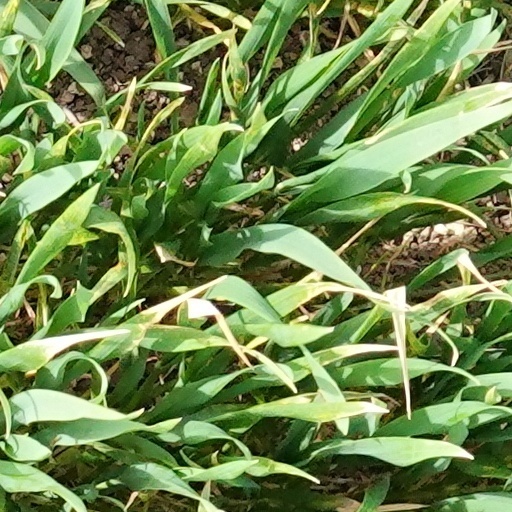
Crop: wheat